Nepal

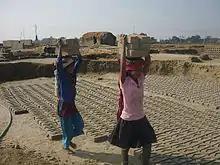
While adults are employed in slavery-like conditions abroad, hundreds of thousands of children in the country are employed as child labour (not including the agricultural sector).

Nepal Police is the primary law enforcement agency. It is an independent organisation under the command of the Inspector General, who is appointed by and reports to the Ministry of Home Affairs. In addition to maintaining law and order, it is responsible for the management of road traffic, which is undertaken by Nepal Traffic Police. Nepal Armed Police Force, a separate paramilitary police organisation, works in cooperation with Nepal police in routine security matters; it is intended for crowd control, counter-insurgency and anti-terrorism actions, and other internal matters where the use of force may be necessary. The Crime Investigation Department of Nepal Police specialises in criminal investigation and forensic analysis. The Commission for the Investigation of Abuse of Authority is an independent investigative agency that investigates and prosecutes cases related to corruption, bribery and abuses of authority. At 2.16 per 100,000 in 2016, Nepal's intentional homicide rate is much lower than average; police data indicates a steady increase in the crime rate in recent years. Nepal was ranked 76 out of 163 countries in the Global Peace Index (GPI) in 2019. Nepal's passport has consistently been ranked among the weakest in the world.